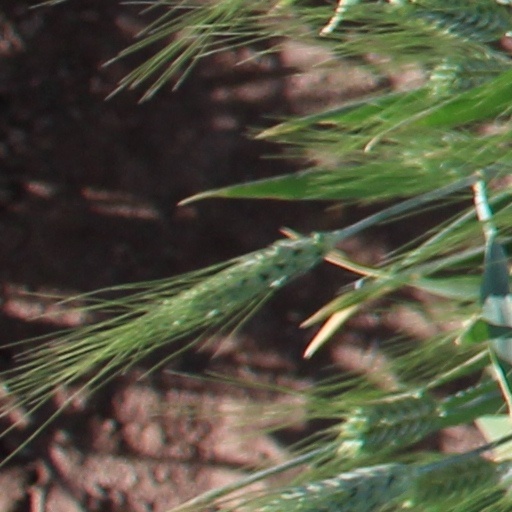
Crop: wheat